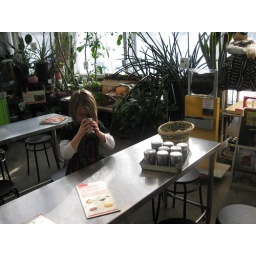
Smelling canisters in the green house